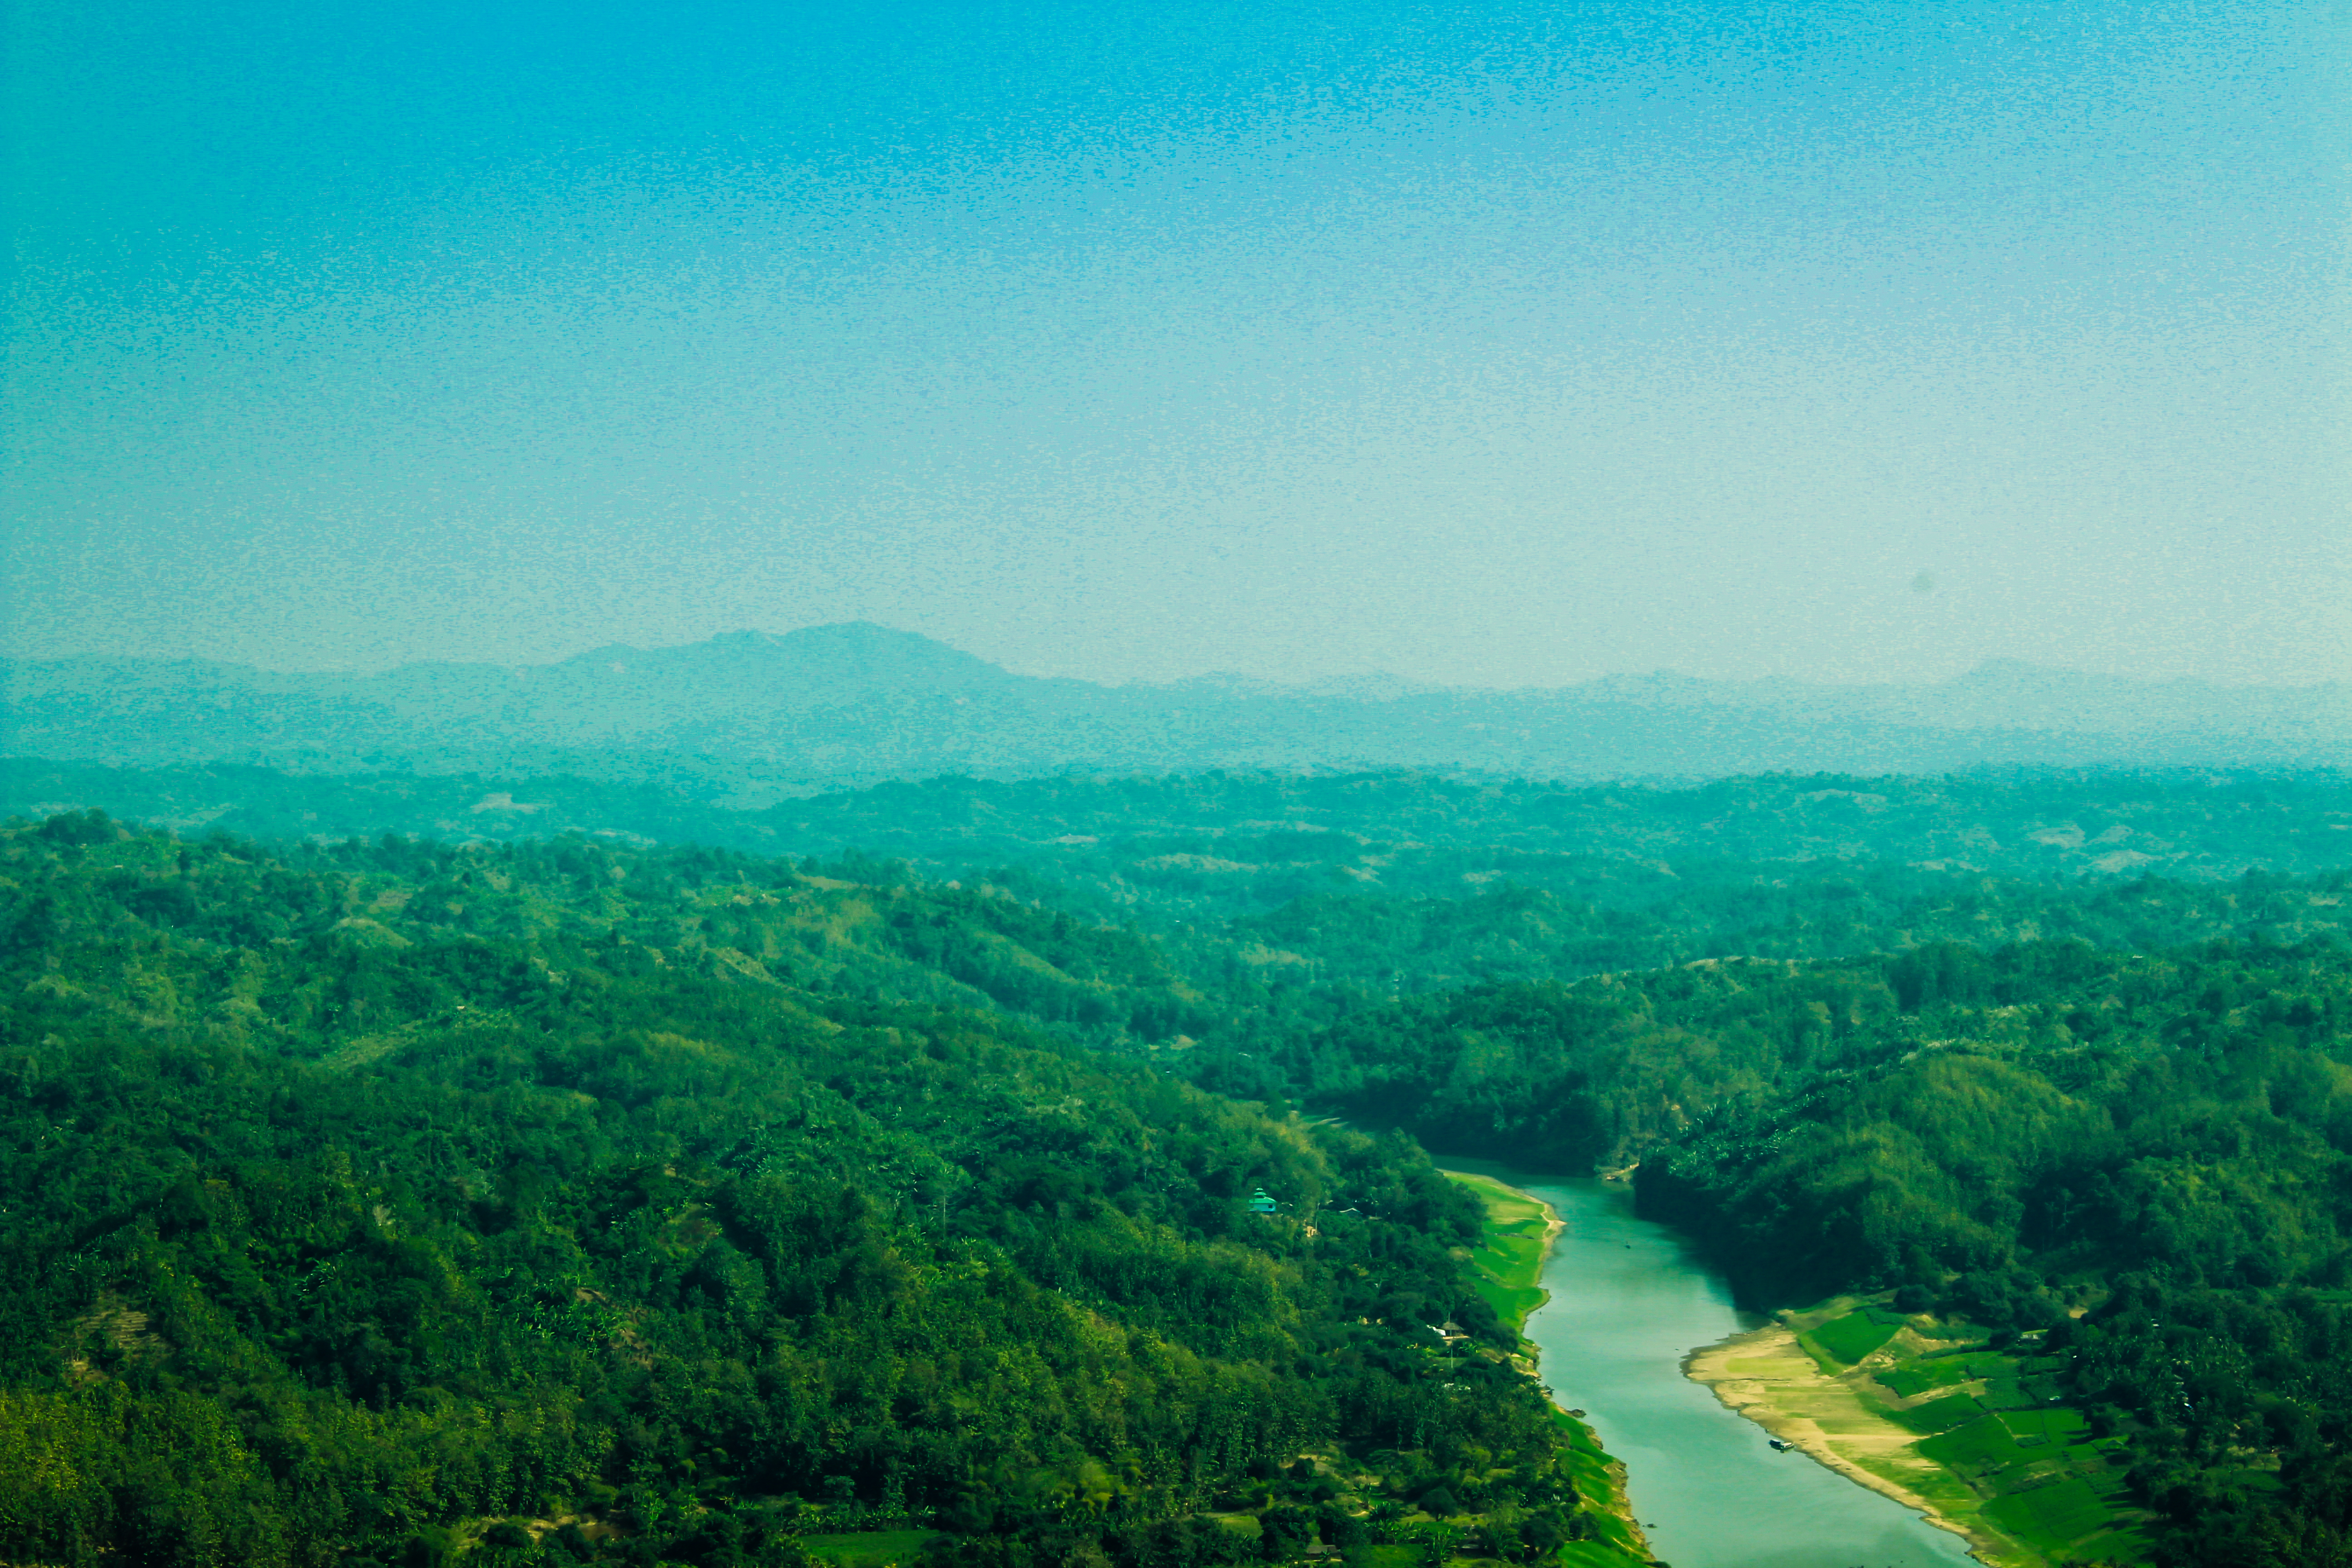
bangladesh, green, vegetation, nature, hill station, sky, natural landscape, natural environment, nature reserve, atmospheric phenomenon, mountain, wilderness, hill, jungle, forest, water, biome, tree, mount scenery, rainforest, cloud, highland, grass, national park, river, landscape, grassland, ridge, valley, tropical and subtropical coniferous forests, wildlife, tourism, tropics, road, valdivian temperate rain forest, plain